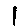
Label: 1